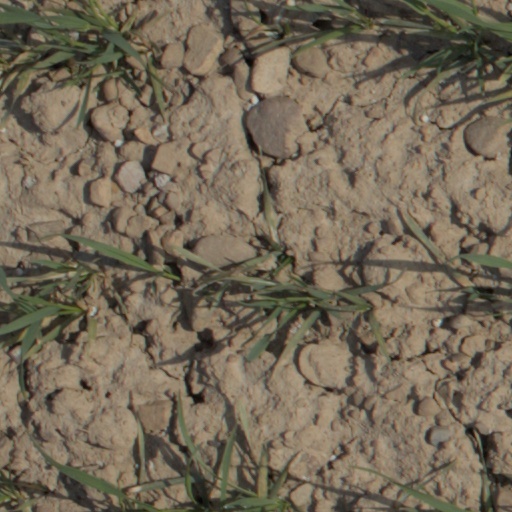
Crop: wheat